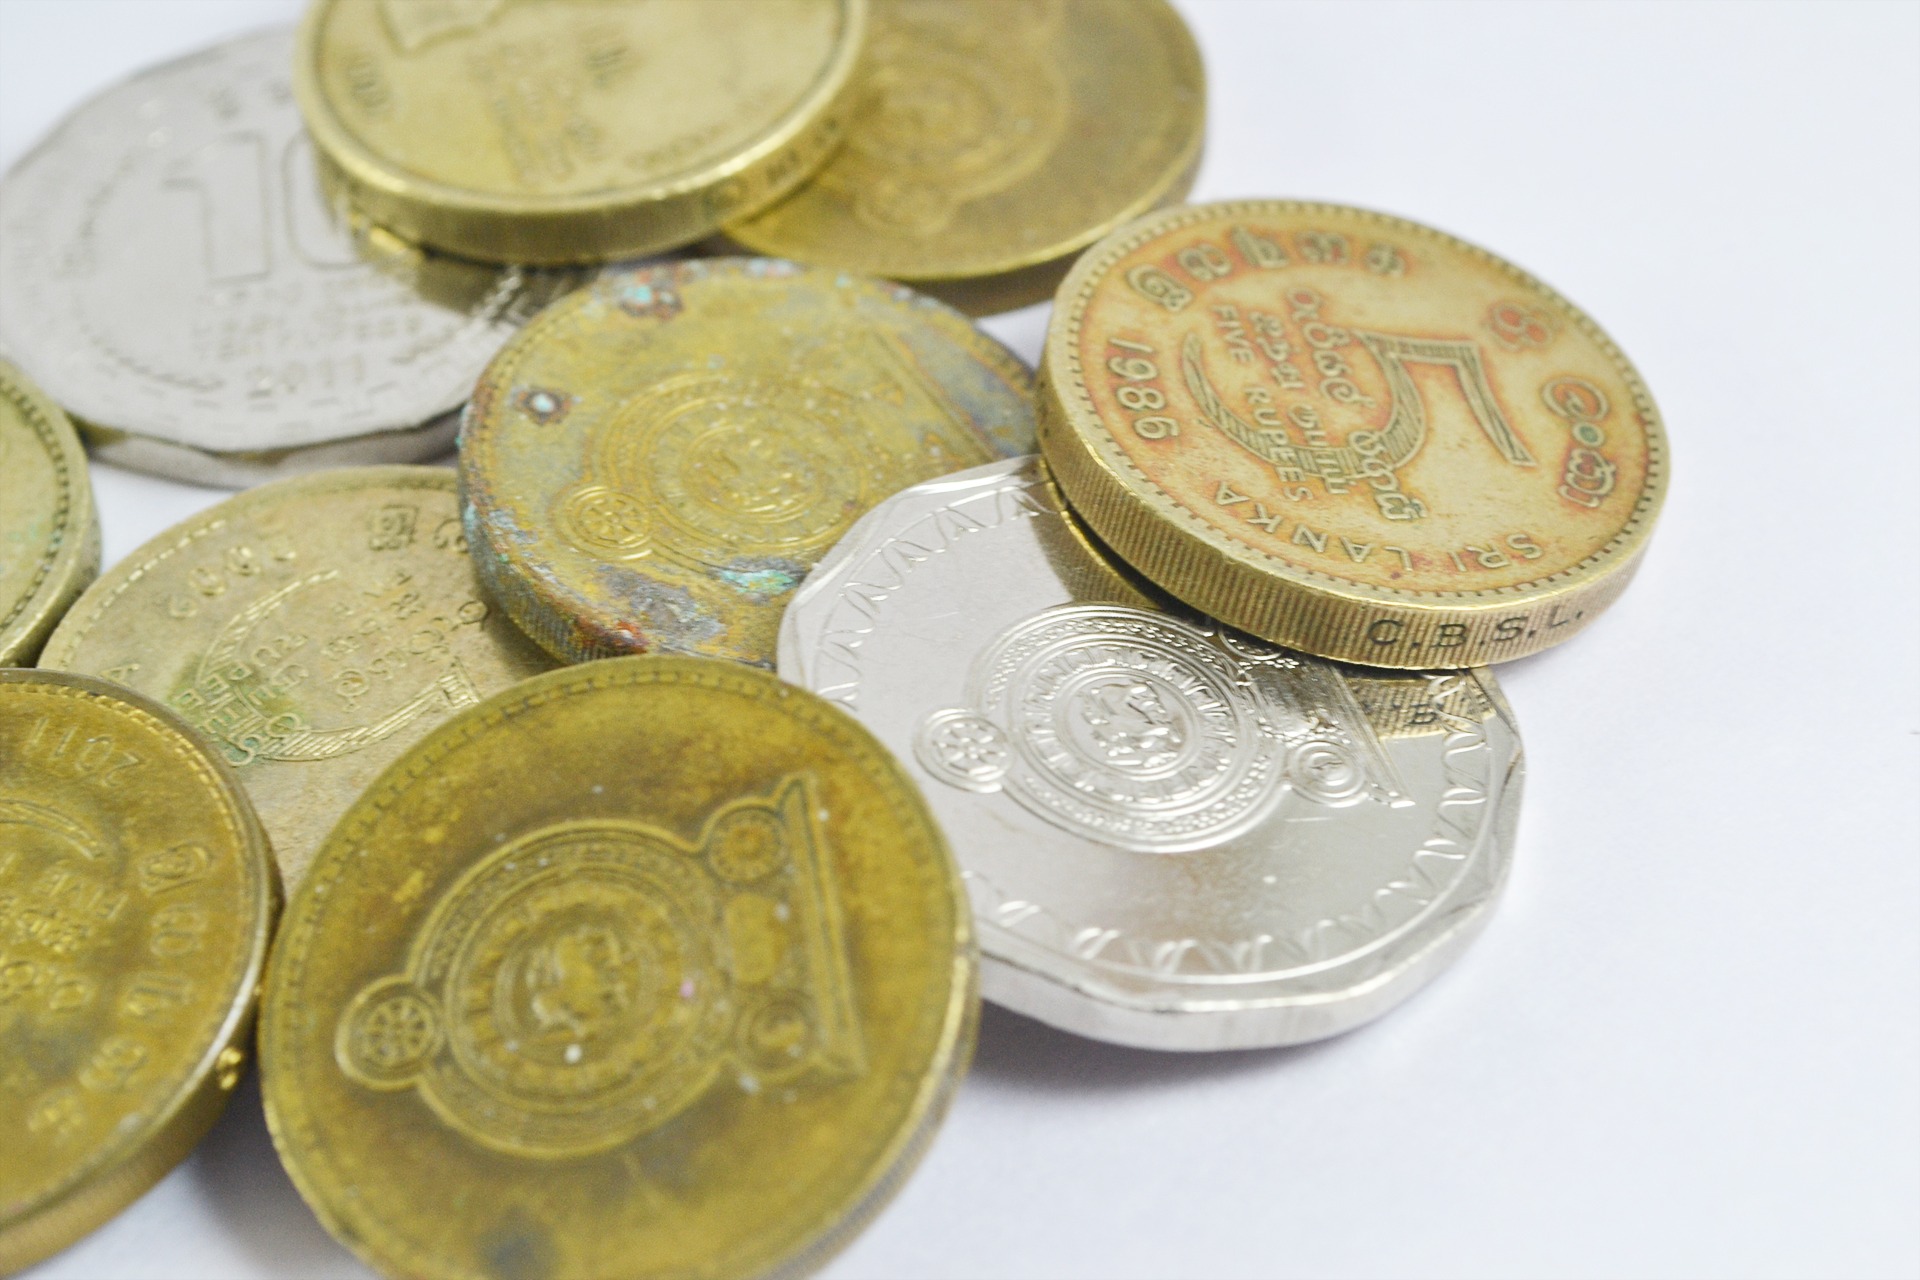
metal, money, property, material, cash, brass, currency, coin, ceylon, coins, wealth, penny, sri lanka mawanella